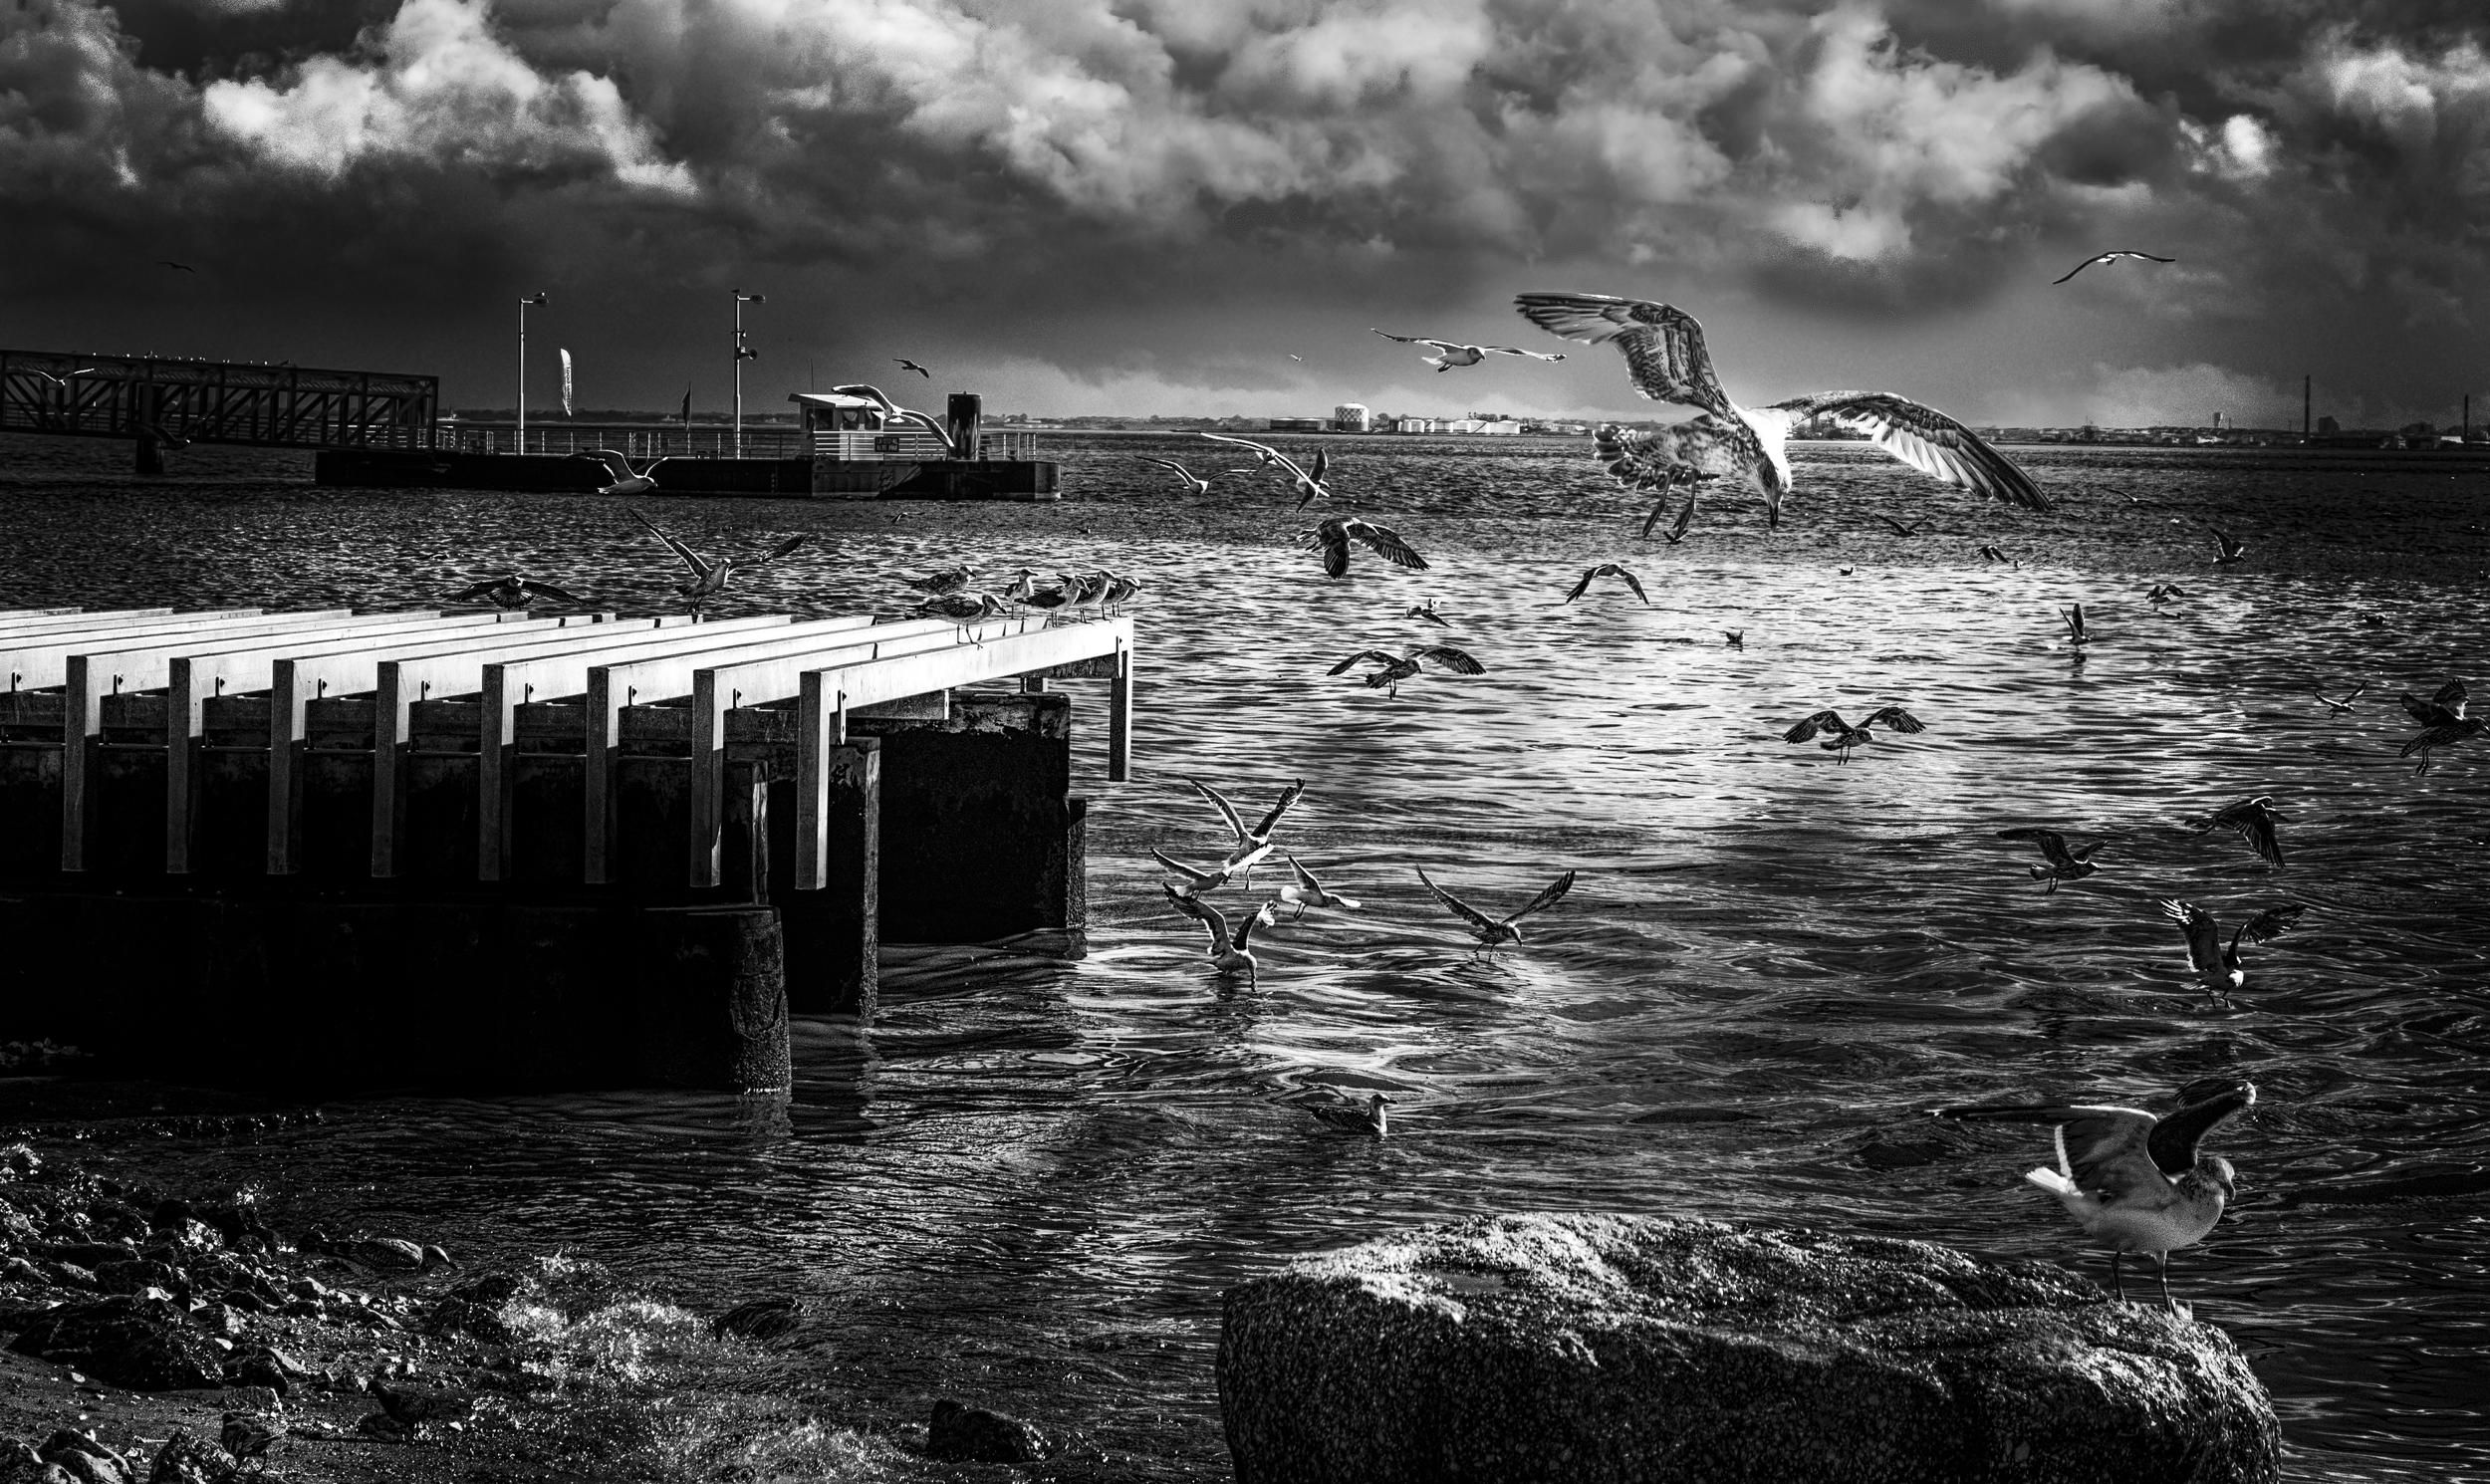
sea, coast, water, rock, cloud, black and white, photography, wave, europe, reflection, darkness, nikon, black, monochrome, portugal, mouettes, nikkor, oiseaux, lisbonne, curuyann, nikond750, lesngressesvertes, cestpaslamerboire, golands, monochrome photography